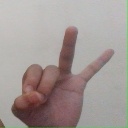
अक्षर: ण